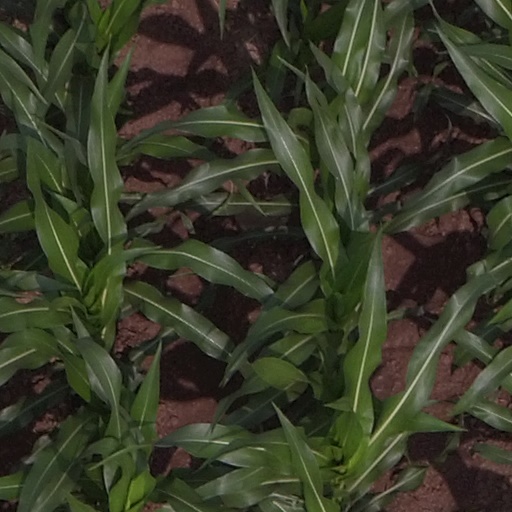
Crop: maize; corn